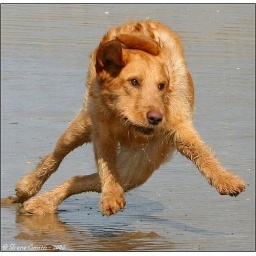
Harvey leaping to run after his favorite ball at Pembrey beach in Wales. Taken with canon 350d 18-55mm lens:)